Canton Tower

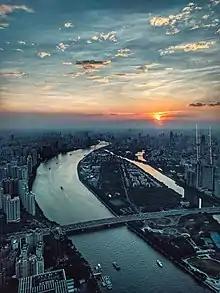
View of the Pearl River from Canton Tower

The top zone of the tower begins above the stairway, housing various technical functions as well as a two-story rotating restaurant, a tuned mass damper and the upper observation levels. From the upper observation levels it is possible to ascend even higher, via a further set of the stairs, to a terraced observation square rising above the tower's top ring.